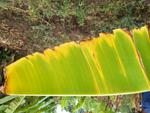
Label: xamthomonas